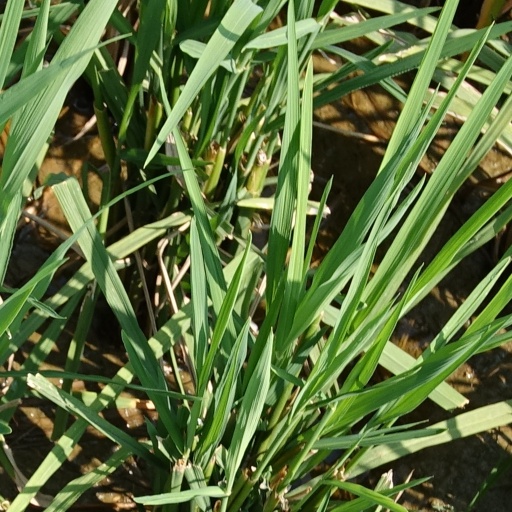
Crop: rice